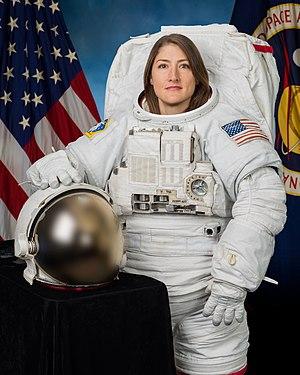
Christina Hammock Koch, née le 29 janvier 1979 à Grand Rapids au Michigan, est une astronaute américaine. Après une formation en ingénierie électrique et en science physique, elle travaille en temps qu'ingénieure électricienne au Centre Goddard de la NASA puis à l'Université Johns Hopkins. Elle devient également ingénieure de recherche pour l'United States Antarctic Program et la National Oceanic and Atmospheric Administration, passant notamment un séjour d'un an à la base antarctique Amundsen-Scott.